Canadian Automobile Association

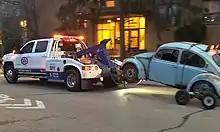
CAA tow truck in Toronto

In 2005, after mergers with CAA Eastern Ontario, CAA Peterborough, CAA Windsor, CAA Mid-western Ontario and the former CAA South Central Ontario (Hamilton and region), CAA Central Ontario took the name CAA South Central Ontario. It has over 2 million members and covers the entire province except for the Niagara Region (CAA Niagara) and the far north and eastern (including Ottawa) regions of the province (CAA North and East Ontario).